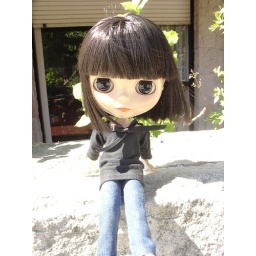
Irene is sitting in the front window of my house in Mar del Plata